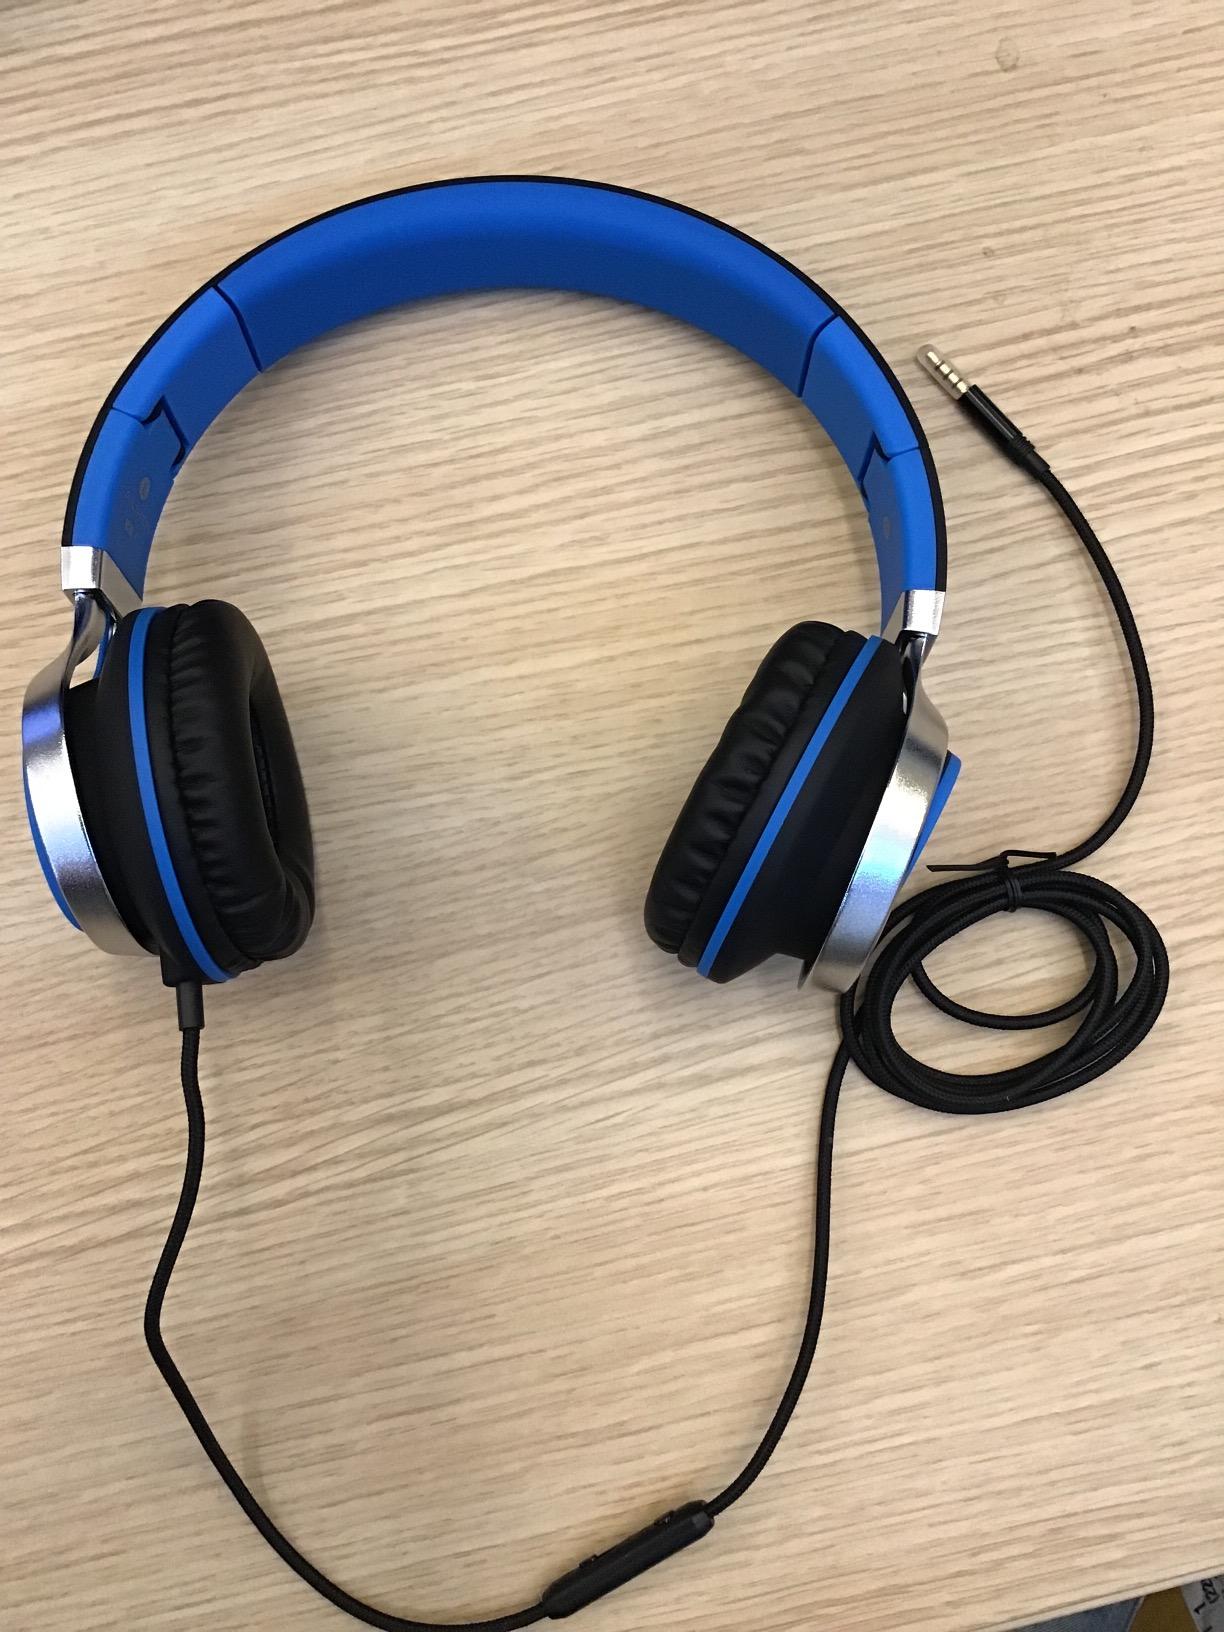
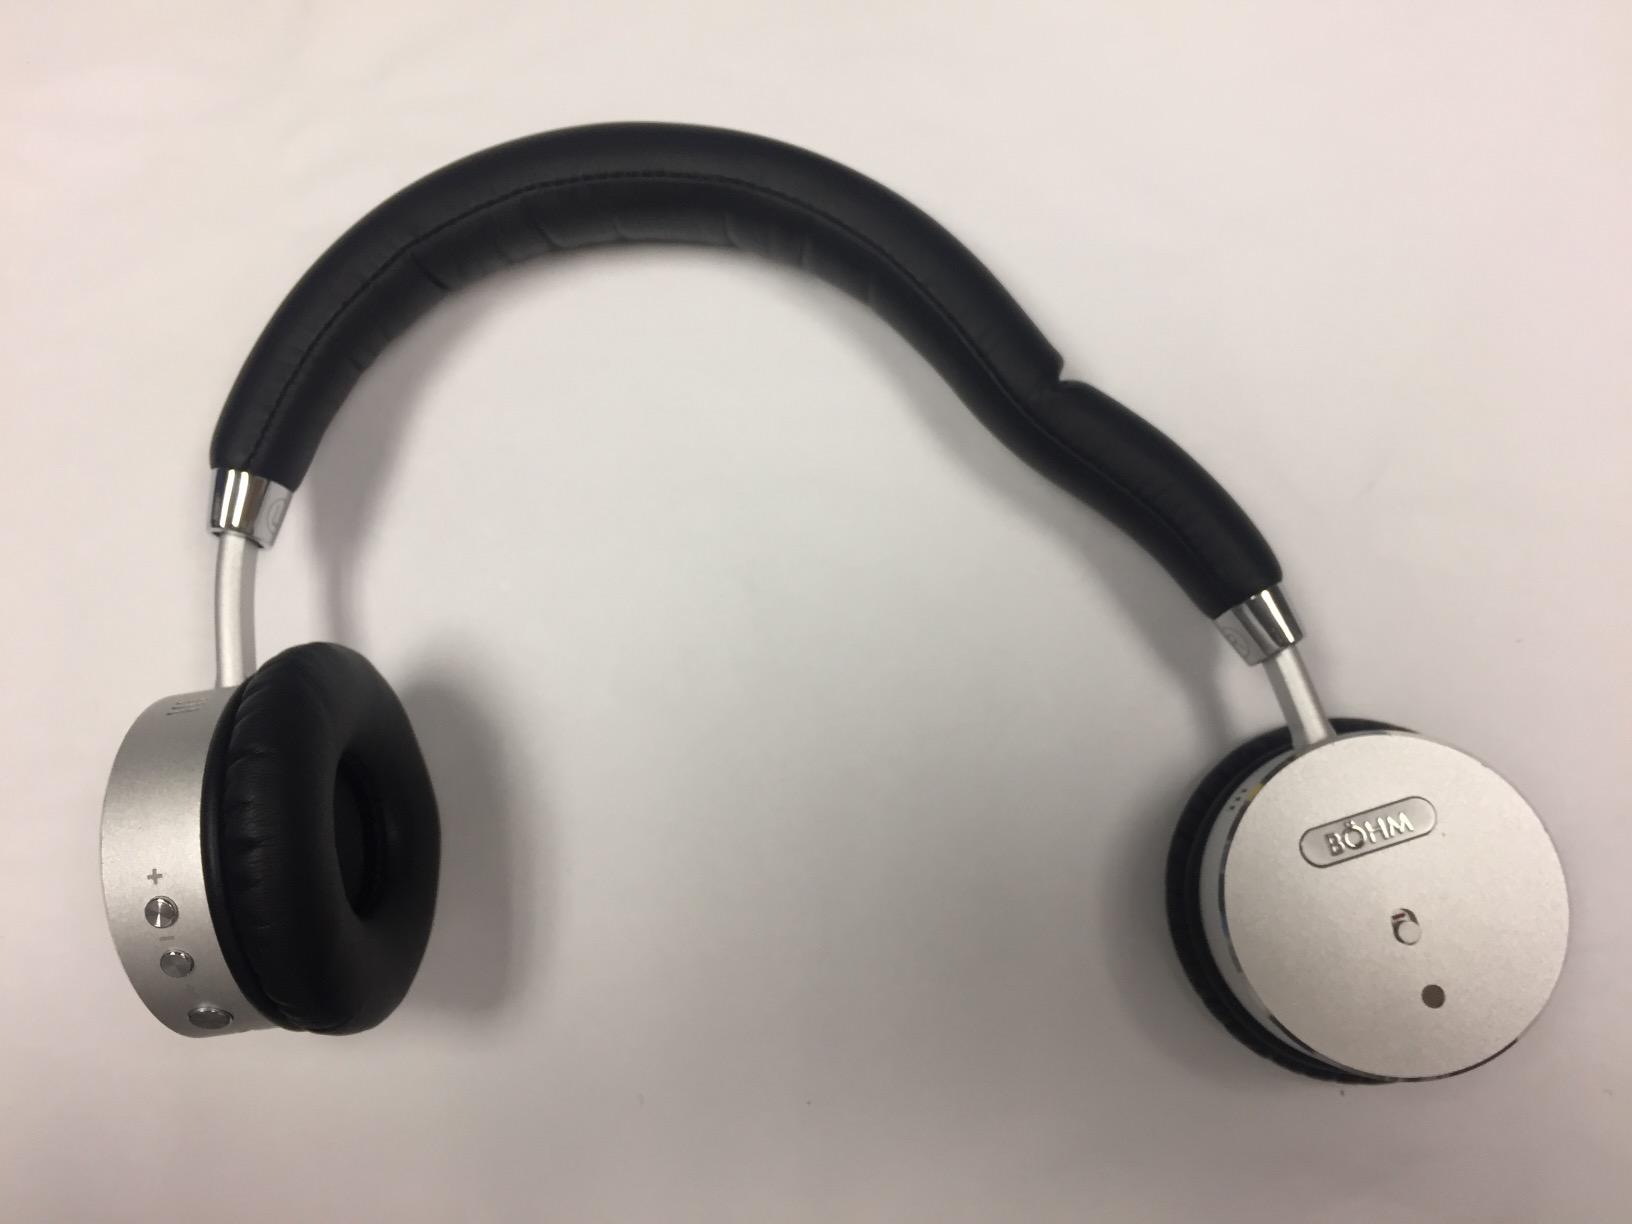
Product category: headphones
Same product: no